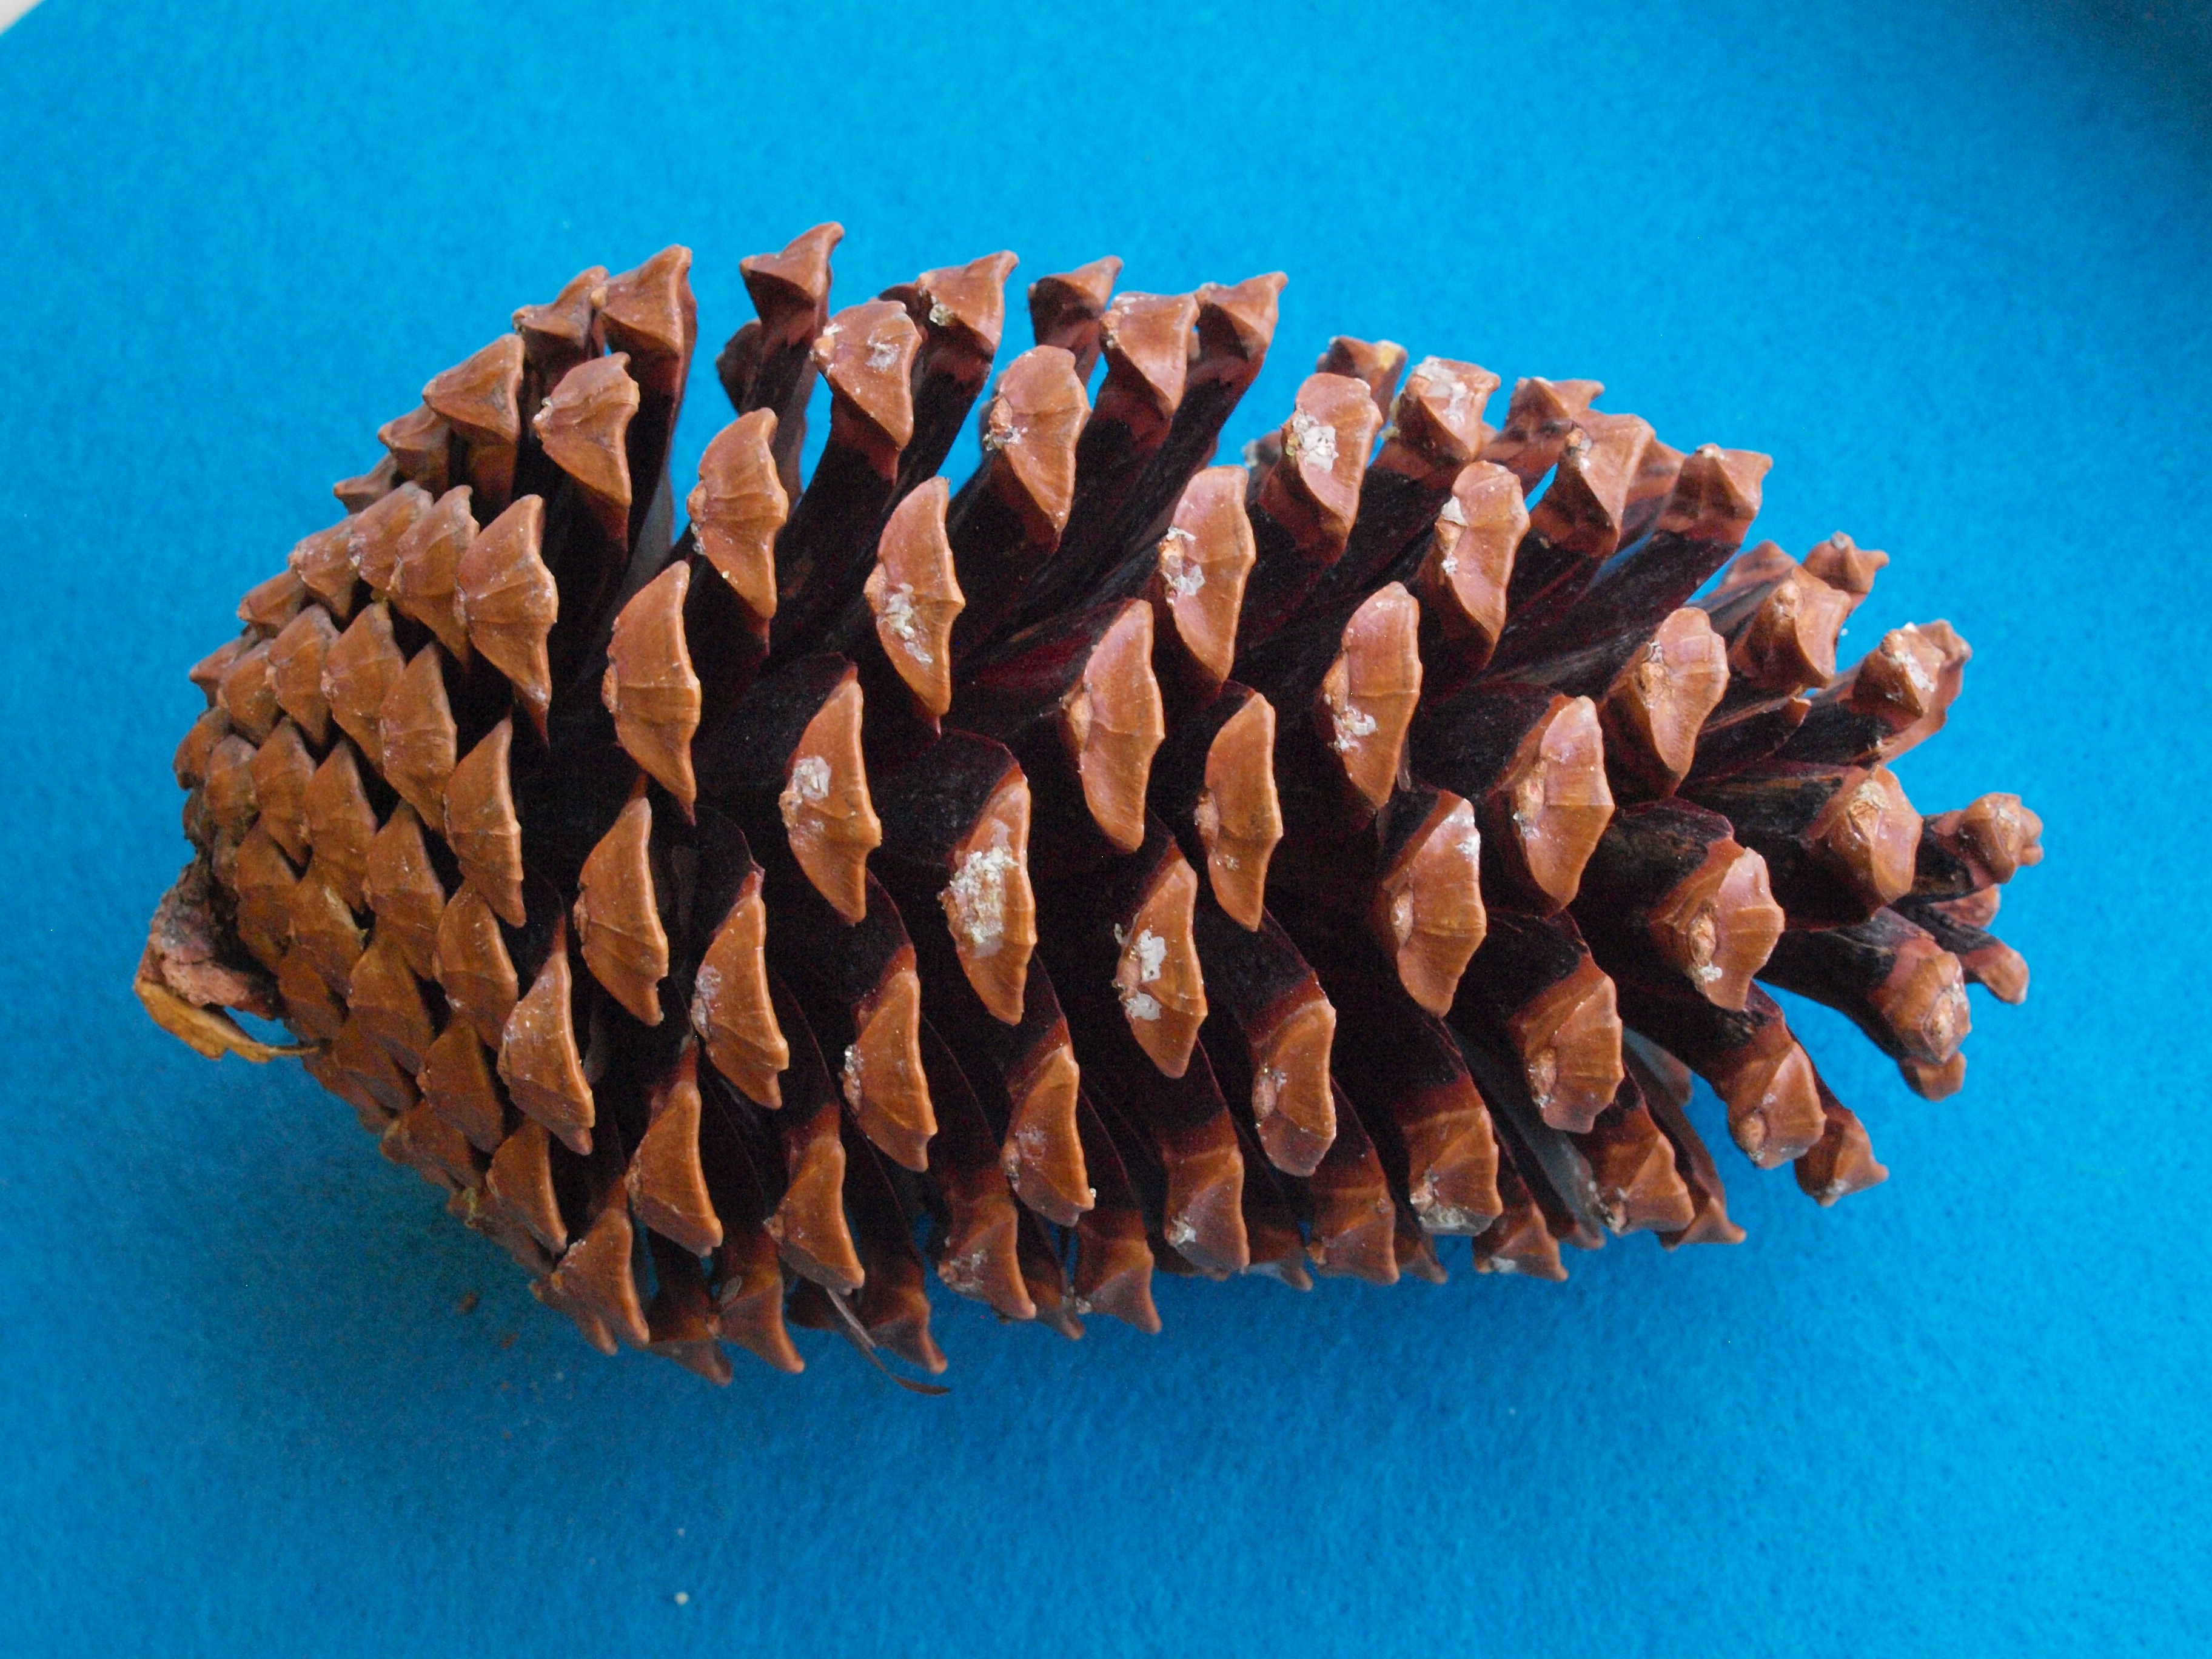
tree, plant, wood, leaf, mediterranean, produce, conifer, maritime pine, star pine, woody plant, land plant, conifer cone, the beach pine cones, pinus pinaster, pinus maritima, hedgehog pine, sea pine, turpentine production